1964 New York World's Fair

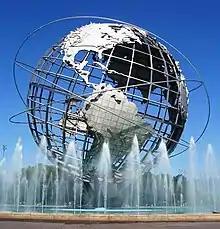
On a sunny day, in a pool with a fountains, sits a huge, skeletal representation of Earth, with North and South America visible.

In May, the WFC announced it would proceed with the planned amusement area around Meadow Lake, hiring the billionaire H. L. Hunt to operate the rides. By mid-1961, the WFC had privately raised $25 million and was predicting a $53 million profit. The groundbreaking ceremony for the first pavilion took place that June. The WFC had difficulty selling the remaining bonds; it had sold around $30 million in promissory notes—three quarters of the total—by the end of 1961. During the fair's construction, civil-rights activists expressed concerns the WFC's leadership included very few African Americans. Moses met with activists but he still did not appoint African Americans to leadership positions, which attracted controversy amid the ongoing civil rights movement. The WFC hired an African American executive to the fair's international division in 1962. Later that year, New York governor Nelson Rockefeller formed a committee to investigate persistent complaints about discrimination within the WFC.